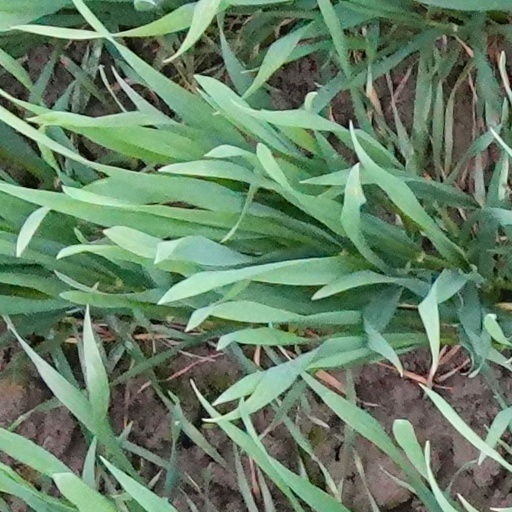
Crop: wheat